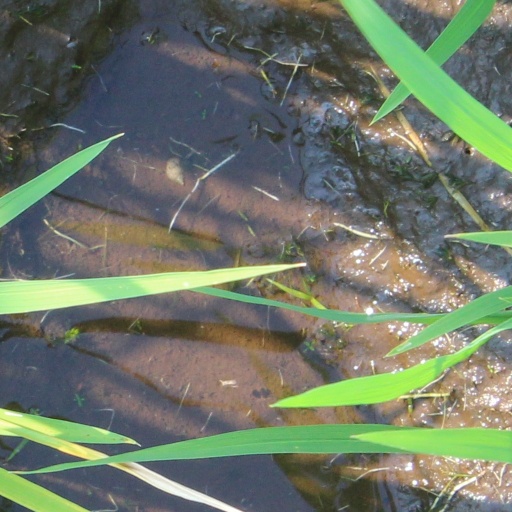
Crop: rice